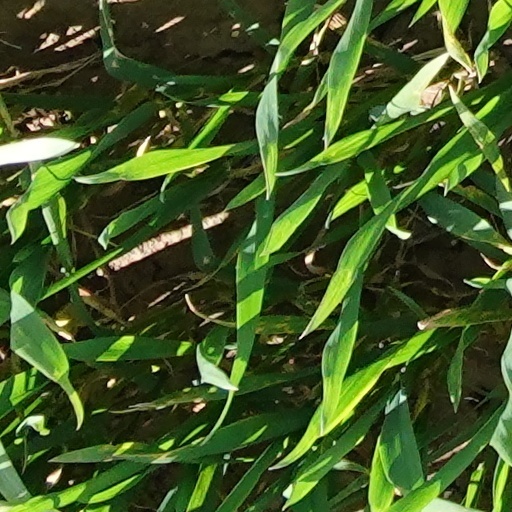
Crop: wheat